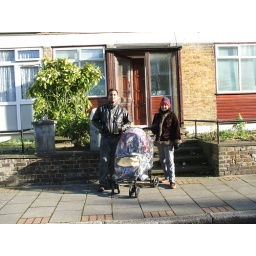
our old house (rather room) in the background.. :) ,, 24, brokesley street